2003 NFC Wild Card playoff game (Seattle–Green Bay)

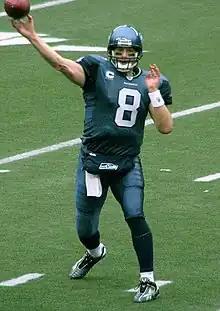
Matt Hasselbeck's ("shown here in 2009") confident exclamation at the beginning of overtime and subsequent interception to end the game contributed to the enduring legacy of the game.

The Packers moved on to the Divisional Round of the playoffs to face the first seeded Philadelphia Eagles. This game also went into overtime after the Eagles converted on fourth down with 26 yards to go in the fourth quarter. The ensuing Eagles' field goal tied the game at the end of the fourth quarter, forcing overtime. The Eagles kicked another field goal to secure a 20–17 victory and move on to the .